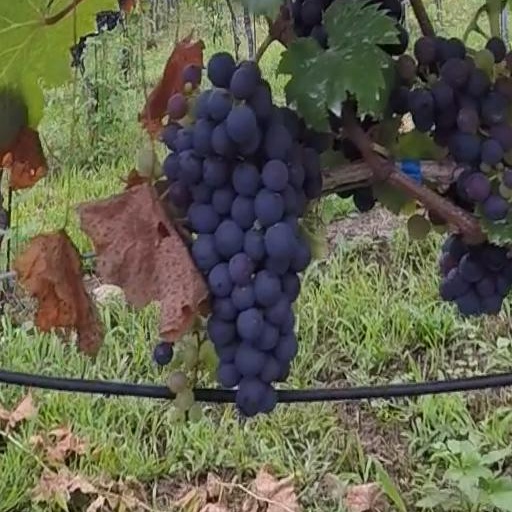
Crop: grape